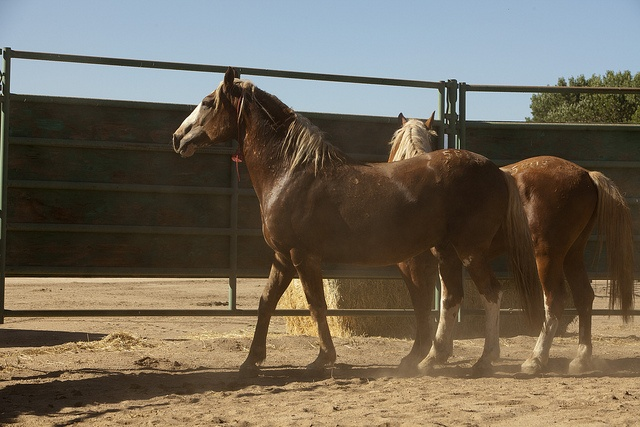
A couple of horses standing on top of a dirt pen.
A pair of horses stand in a corral.
Two horses standing beside each other near a metal fence.
Two horses stand on dusty ground, looking out through an open slat fence, behind which rests hay bales and a high wall.
Two brown horses are standing next to the fence.